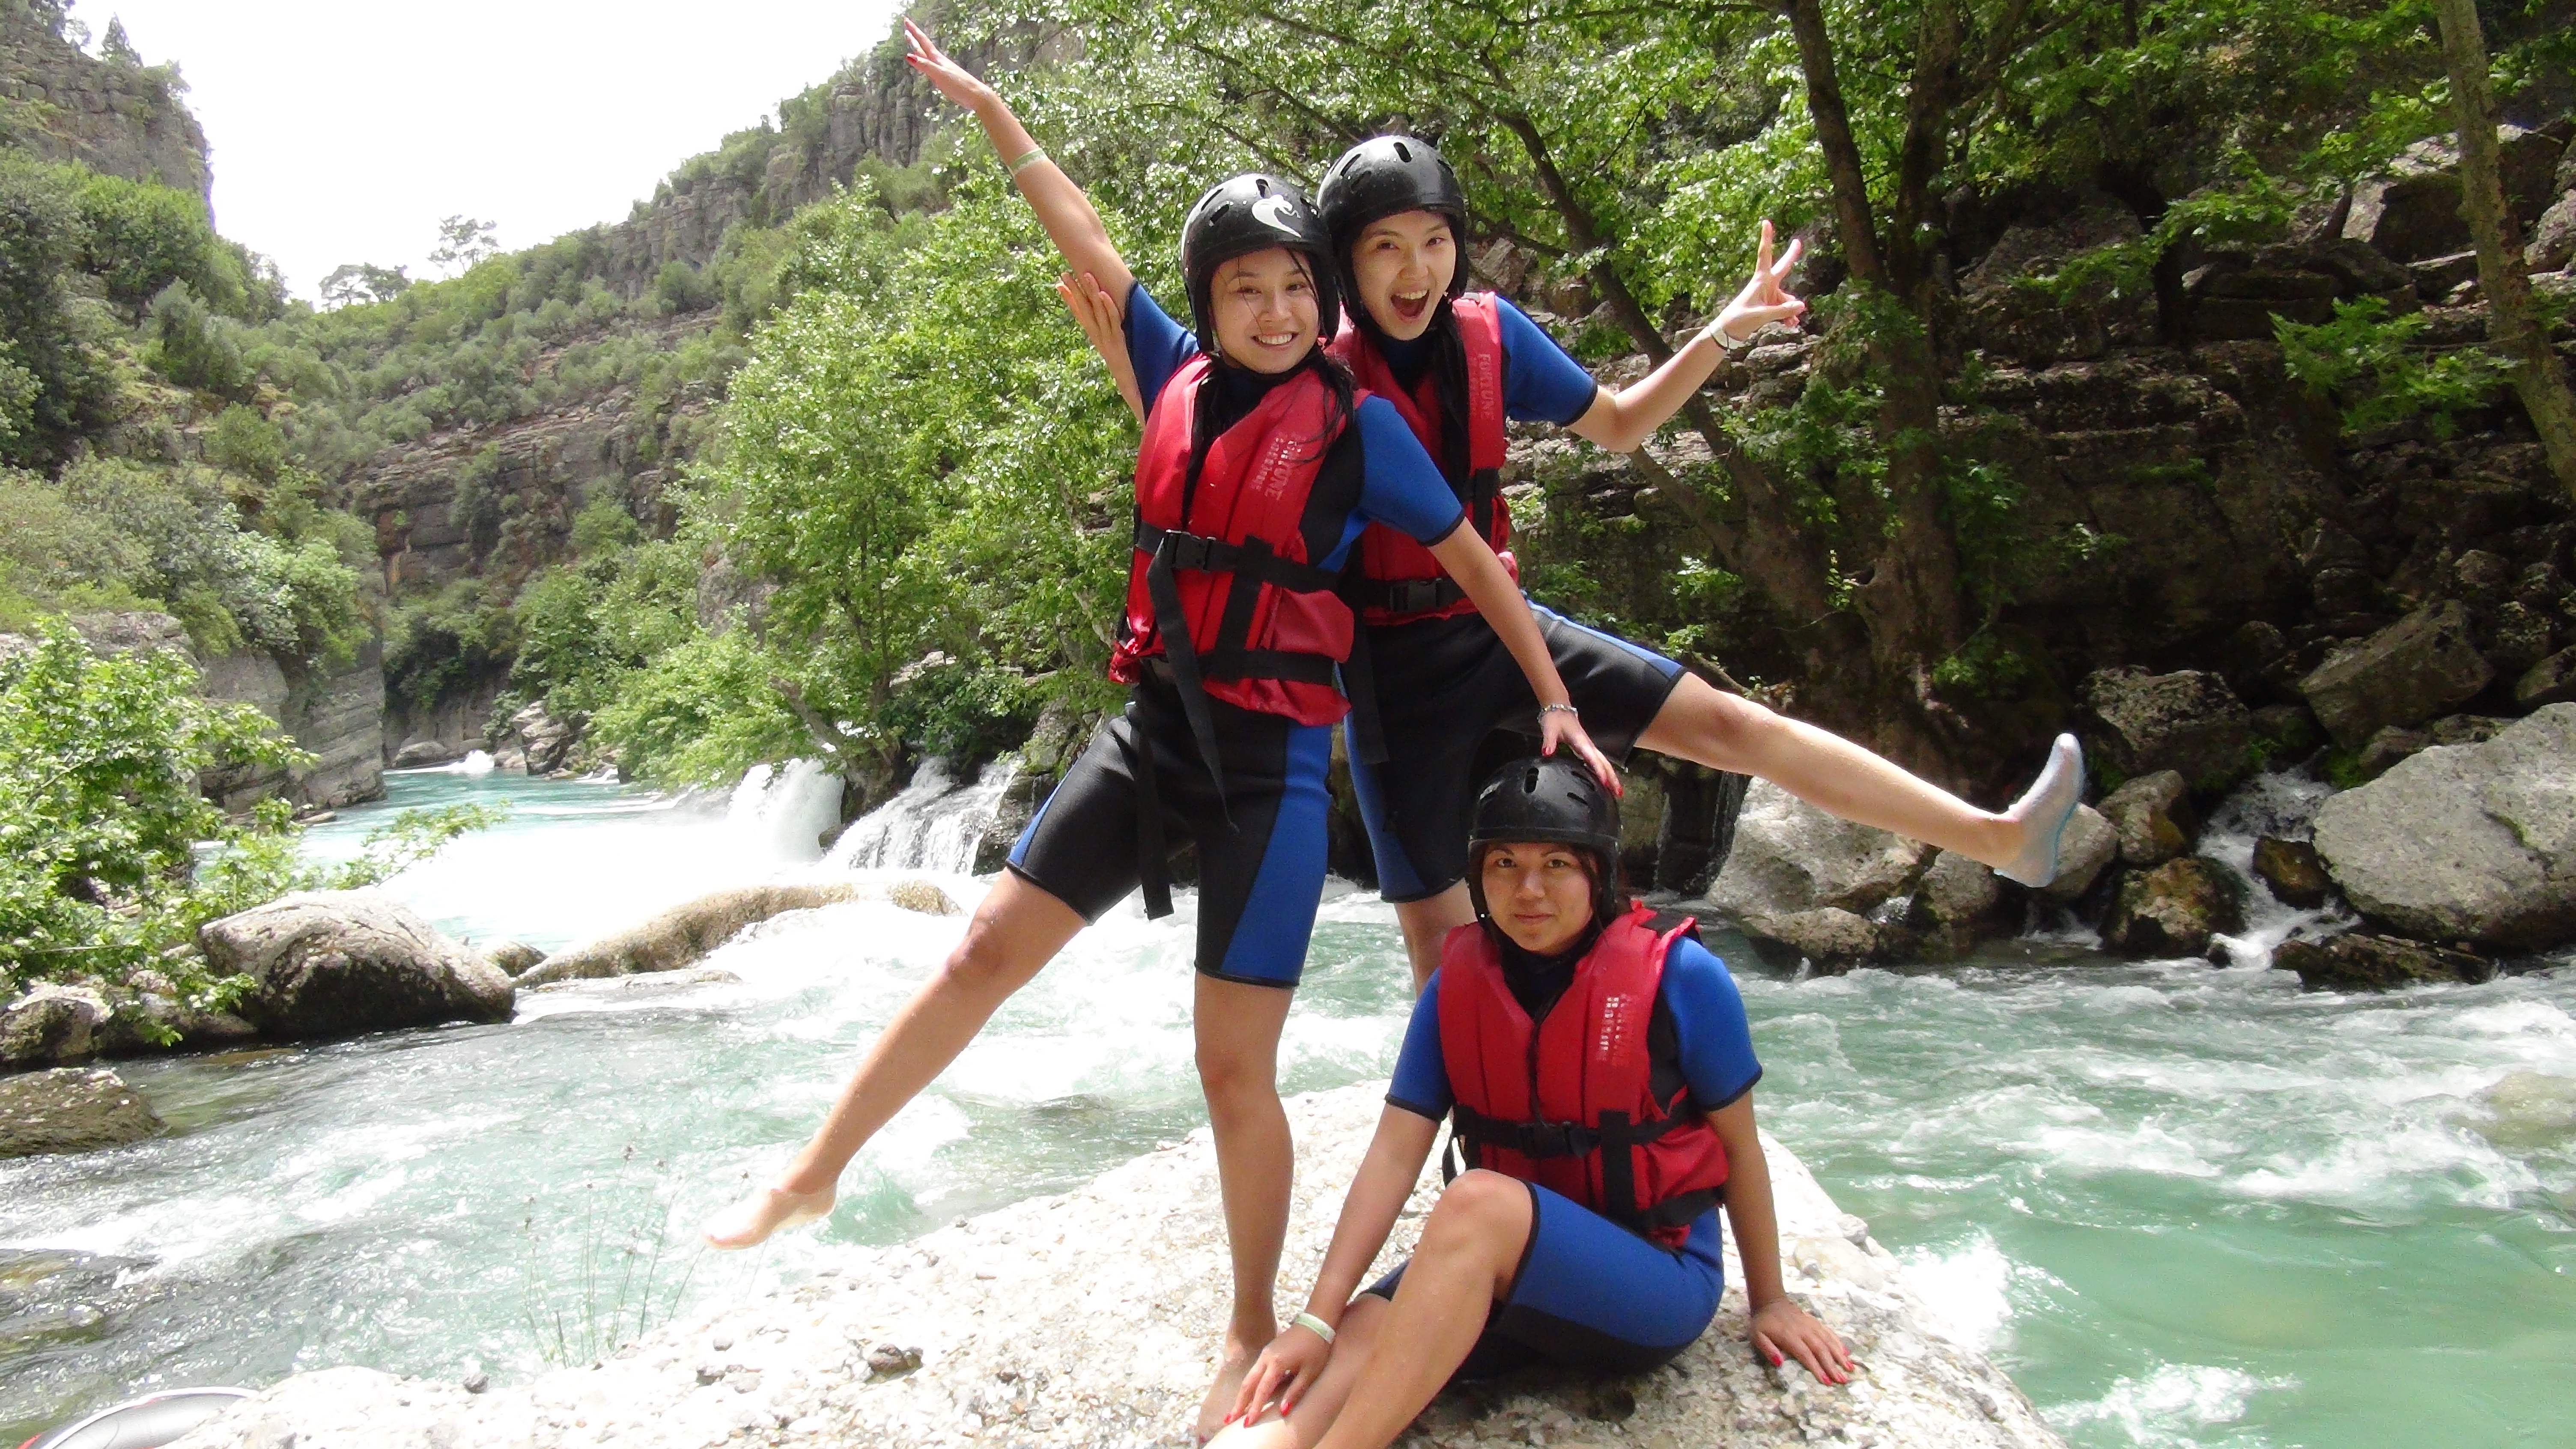
adventure, river, travel, recreation, vehicle, extreme sport, sports, boating, water sport, rafting, outdoor recreation